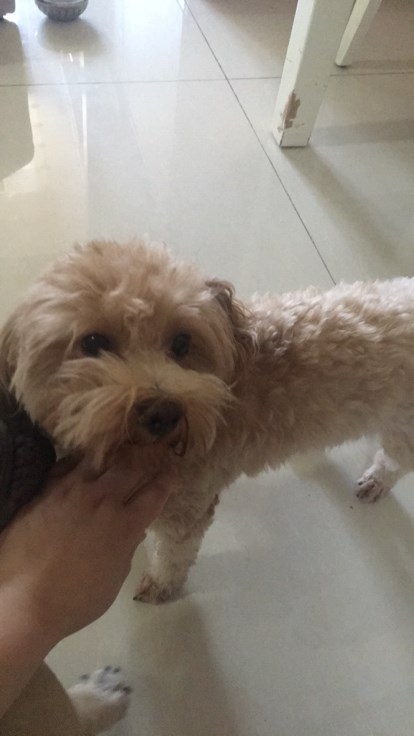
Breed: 7449-n000128-teddy